Kalevala (brand)

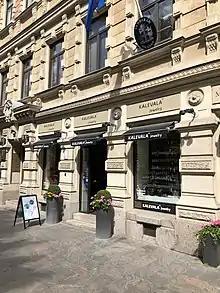
Kalevala shop in Helsinki

The centenary year of the "Kalevala" epic poem in 1935 inspired writer Elsa Heporauta to think about ways of recognizing the value of Finnish culture. She began to design a statue dedicated to the women of "Kalevala".